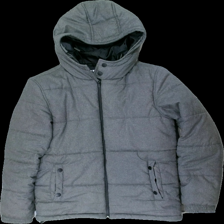
View: front
Type: Winter jacket
Category: Men
Brand: Not in the list
Brand text on label: your turn
Colors: Grey
Material: 100% polyester
Cut: Regular
Size: S
Season: Winter
Holes: Minor
Price range: 100-150
Recommended usage: Reuse